KQAM

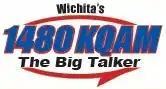
Former logo

KQAM began simulcasting on translator K273CX (102.5 FM) in October 2016. The simulcast would be dropped in May 2022, when the translator began simulcasting recently acquired sister station KHLT-FM's HD2 sub-channel.